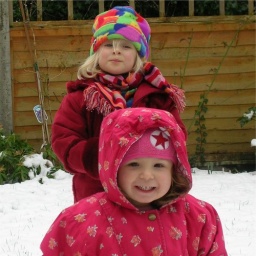
These are my flower girls up to no good in the snow!!